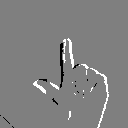
ASL letter: l